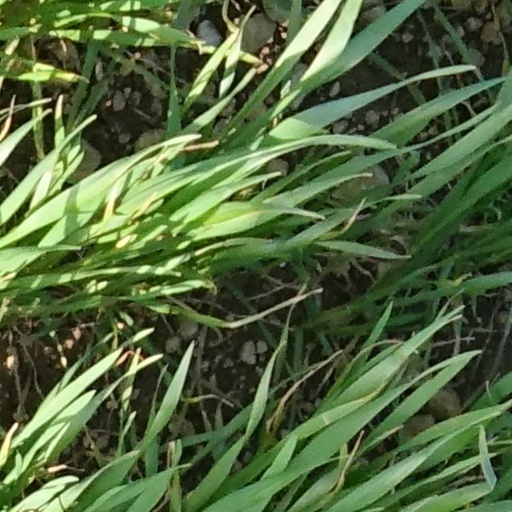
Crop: wheat